Anatomical terms of muscle

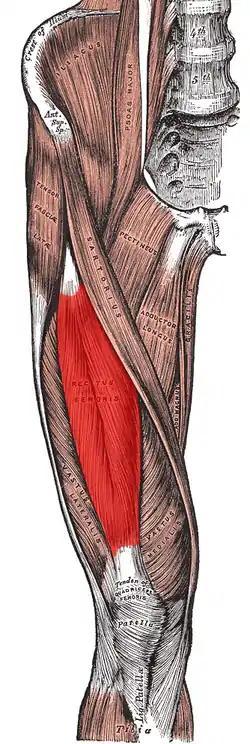
Rectus femoris (in red). Origin includes the anterior inferior iliac spine and part of the acetabulum. Insertion is into the patellar tendon. Action is extension of the knee and flexion of the hip.

The insertion and origin of a muscle are the two places where it is anchored, one at each end. The connective tissue of the attachment is called an enthesis.